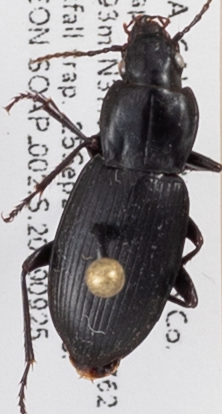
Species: Pterostichus ordinarius
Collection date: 2019-09-25 04:00:00
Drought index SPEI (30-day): -0.528
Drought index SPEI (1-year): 0.47
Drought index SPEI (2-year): -0.03